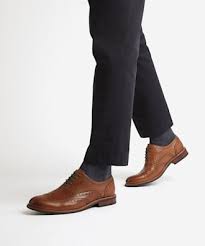
Label: Brogue